Hospital Universitario del Henares

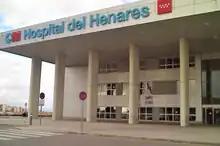

The construction company Sacyr was awarded with the 100% of the services of the hospital (excluding the medical attention) until 2041. Sacyr sold in 2014 nearly the half of its licensees to an investment fund linked to Lloyds Bank.